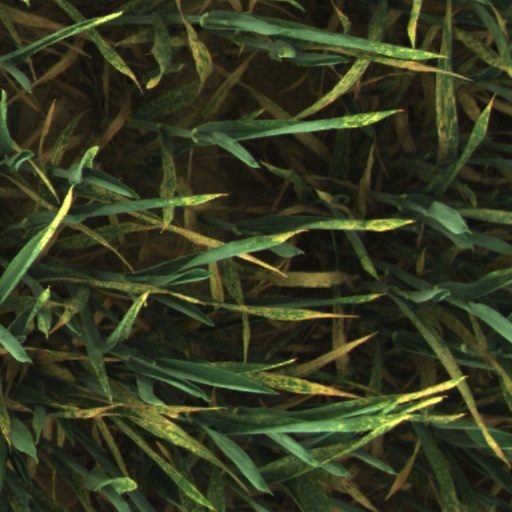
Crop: wheat